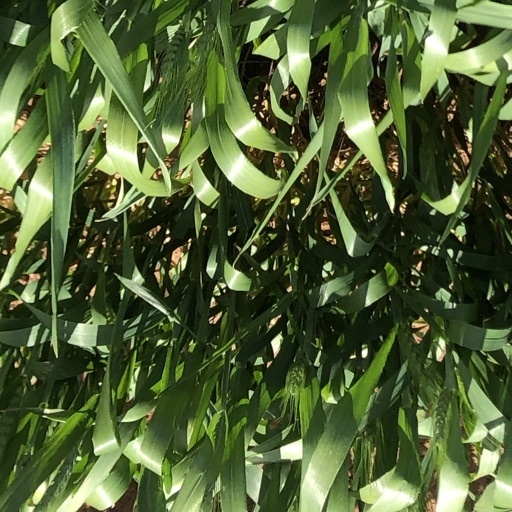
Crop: wheat